The Cingalee

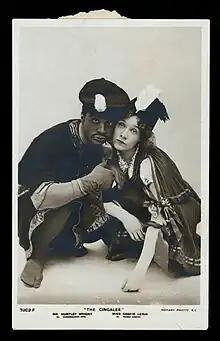
Wright (Chambhuddy) and Leigh (Peggy)

The Cingalee or Sunny Ceylon is an Edwardian musical comedy in two acts by James T. Tanner, with music by Lionel Monckton, lyrics by Adrian Ross and Percy Greenbank, and additional material by Paul Rubens. The story is set in the Edwardian era in the then-tranquil island of Ceylon (modern-day Sri Lanka) and follows the story of British colonial tea planters (one of the most popular songs in the score is called "Tea, tea, tea").